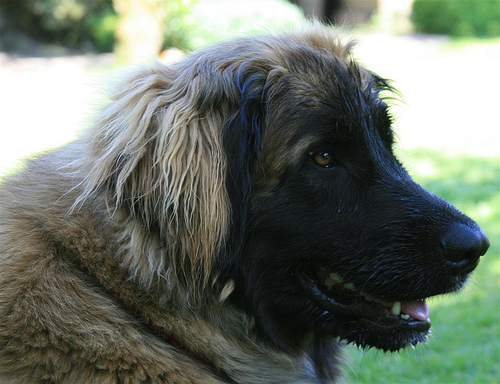
Animal: dog
Breed: leonberger